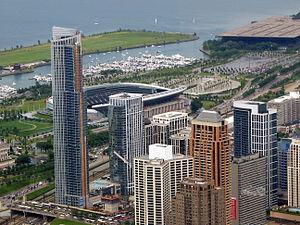
Near South Side est l'un des 77 secteurs communautaires de la ville de Chicago aux États-Unis. Le secteur compose la partie sud de Downtown Chicago.
Cet article concerne une liste des quartiers de la ville de Chicago aux États-Unis. Les quartiers de Chicago sont moins bien définis que les 77 secteurs communautaires officiels de la ville. À ce jour, il existe environ 228 quartiers qui sont répertoriés dans la ville de Chicago, ils sont tous différents les uns des autres par leur histoire, leur sociologie, leur démographie, leur fonction et leur attractivité. Certains d'entre eux maintiennent une forte identité culturelle. Les quartiers de Chicago sont répartis à travers 77 secteurs communautaires créés à la fin des années 1920 dans la ville par le Comité de recherche en sciences sociales de l'Université de Chicago. Ces secteurs communautaires furent essentiellement créés pour faciliter la ville de Chicago et le bureau du recensement des États-Unis dans ses recherches, ses comparaisons et besoins à long terme des études statistiques, démographiques et ethniques de la population.